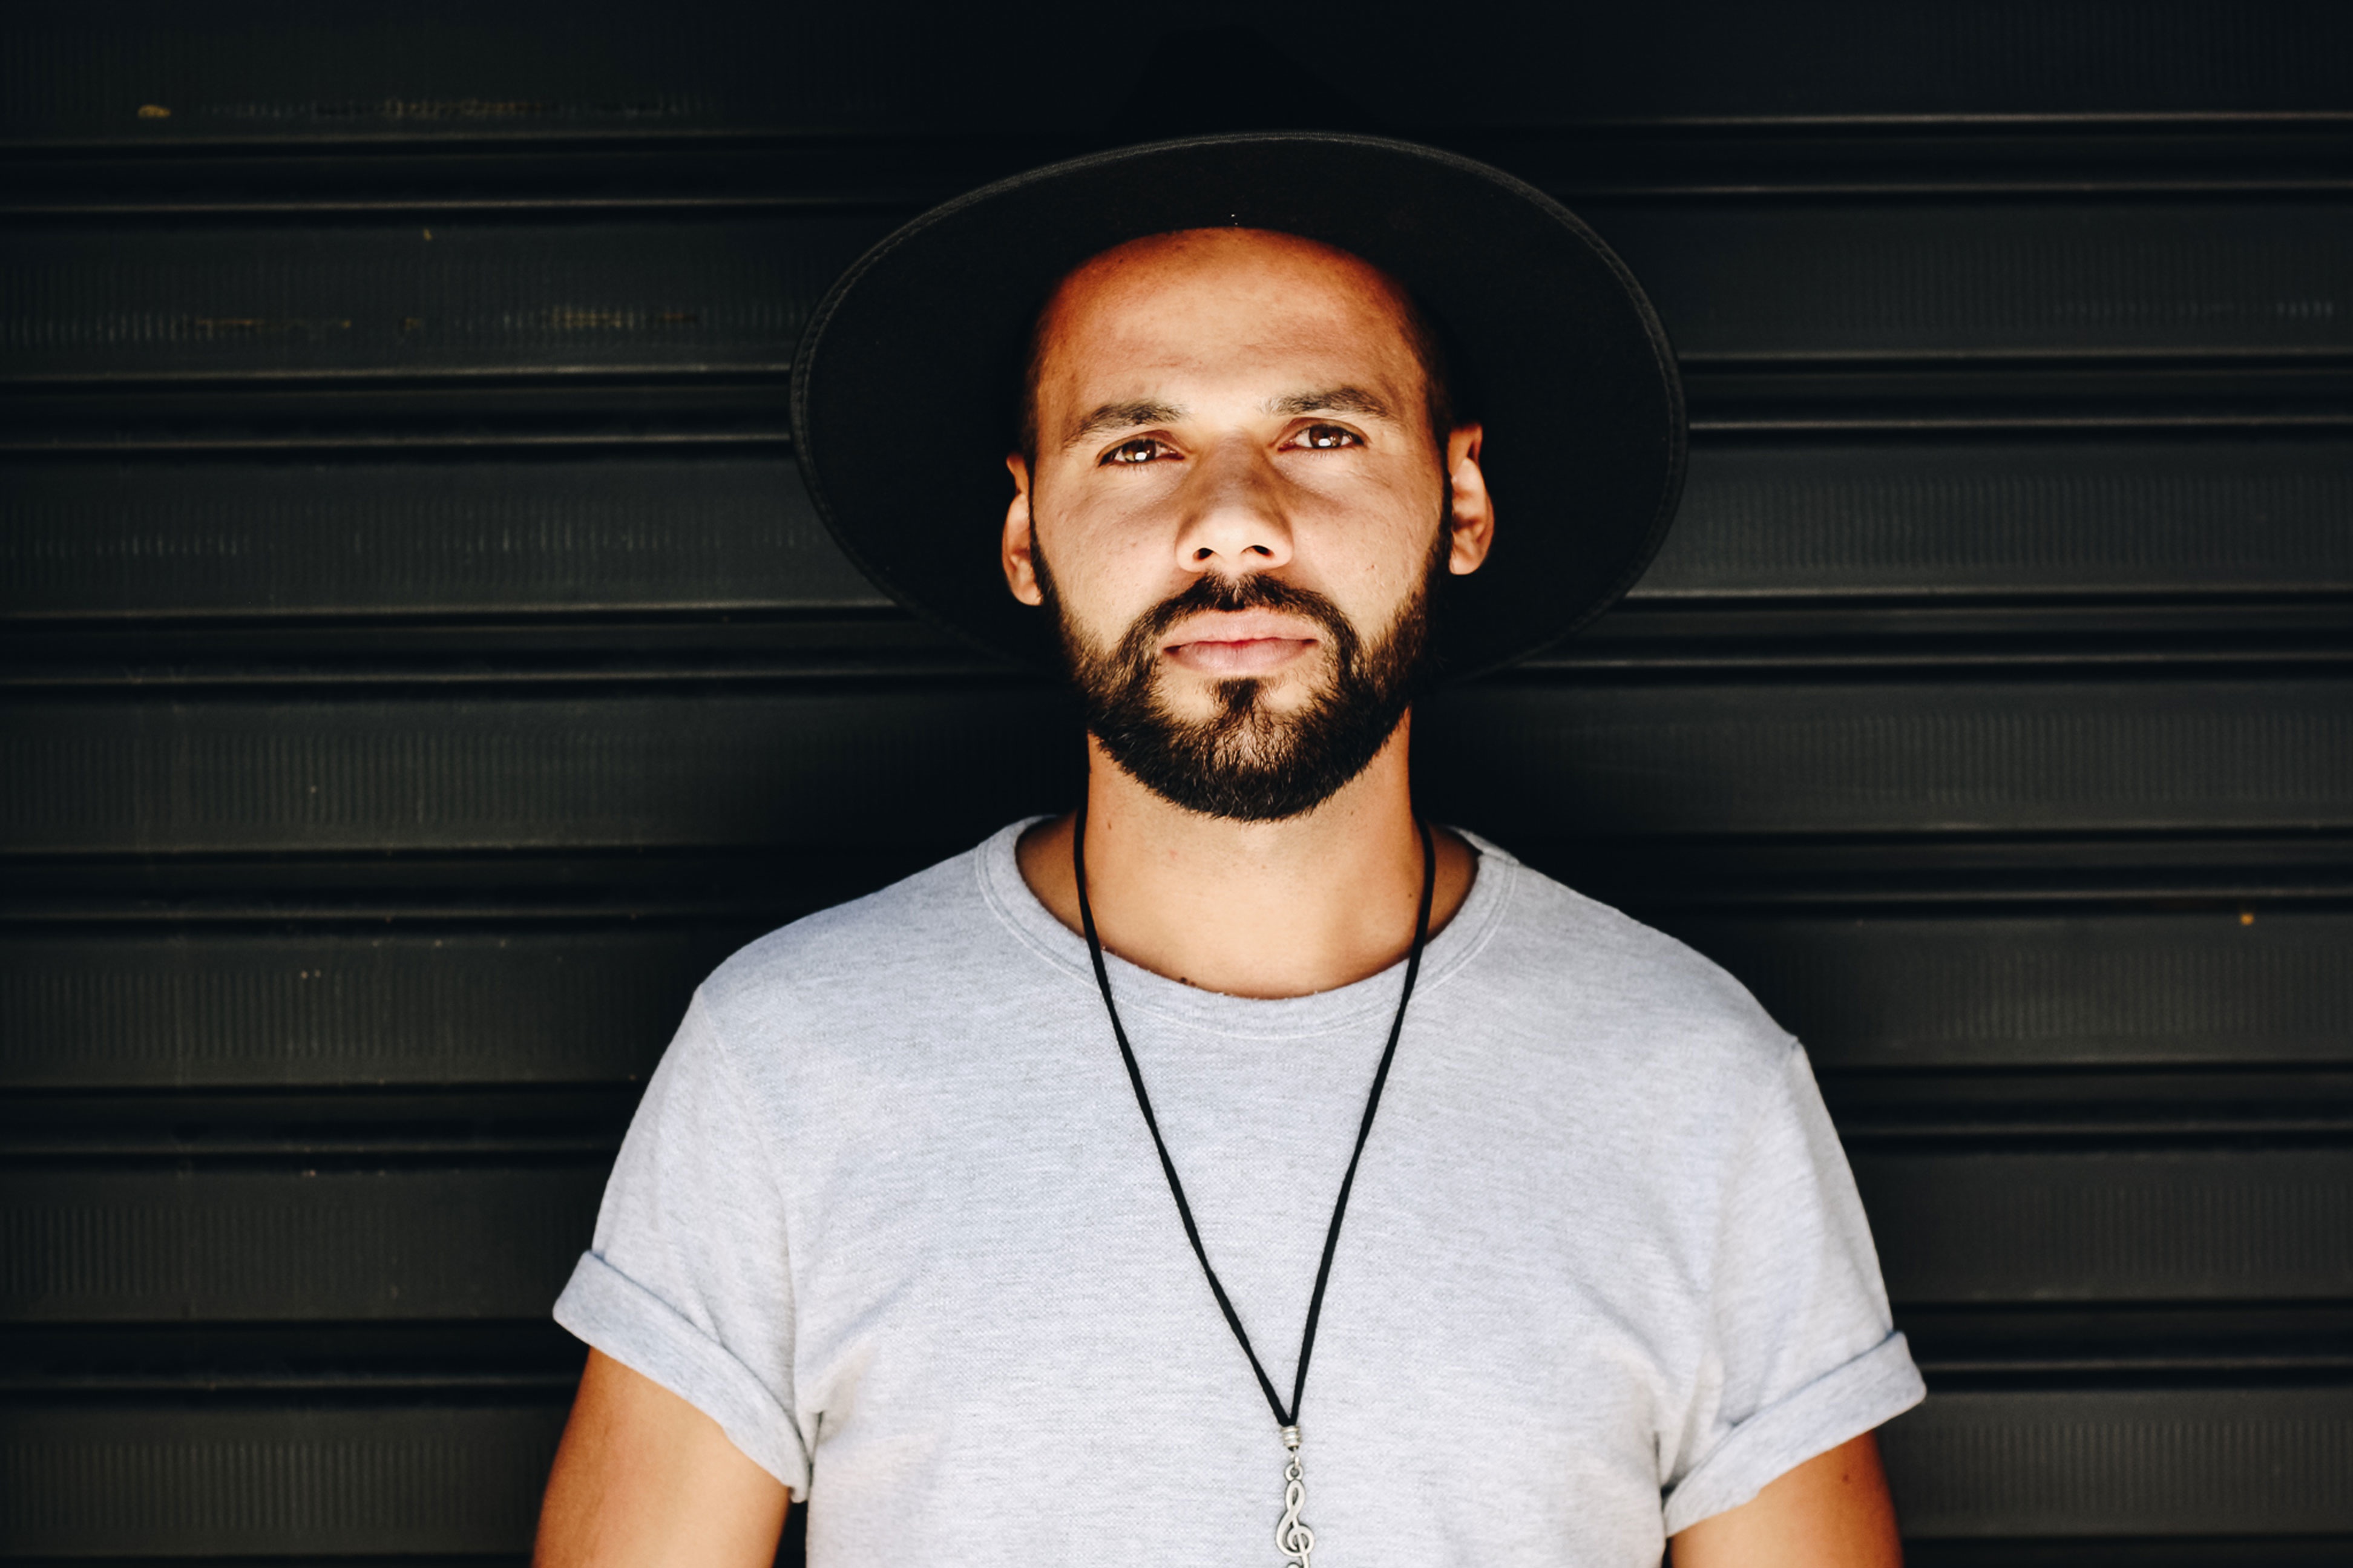
person, hair, hairstyle, beard, muscle, facial hair